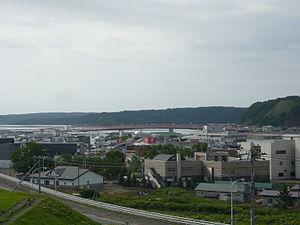
Akkeshi est un bourg du district d'Akkeshi, dans la sous-préfecture de Kushiro, sur l'île de Hokkaidō, au Japon.